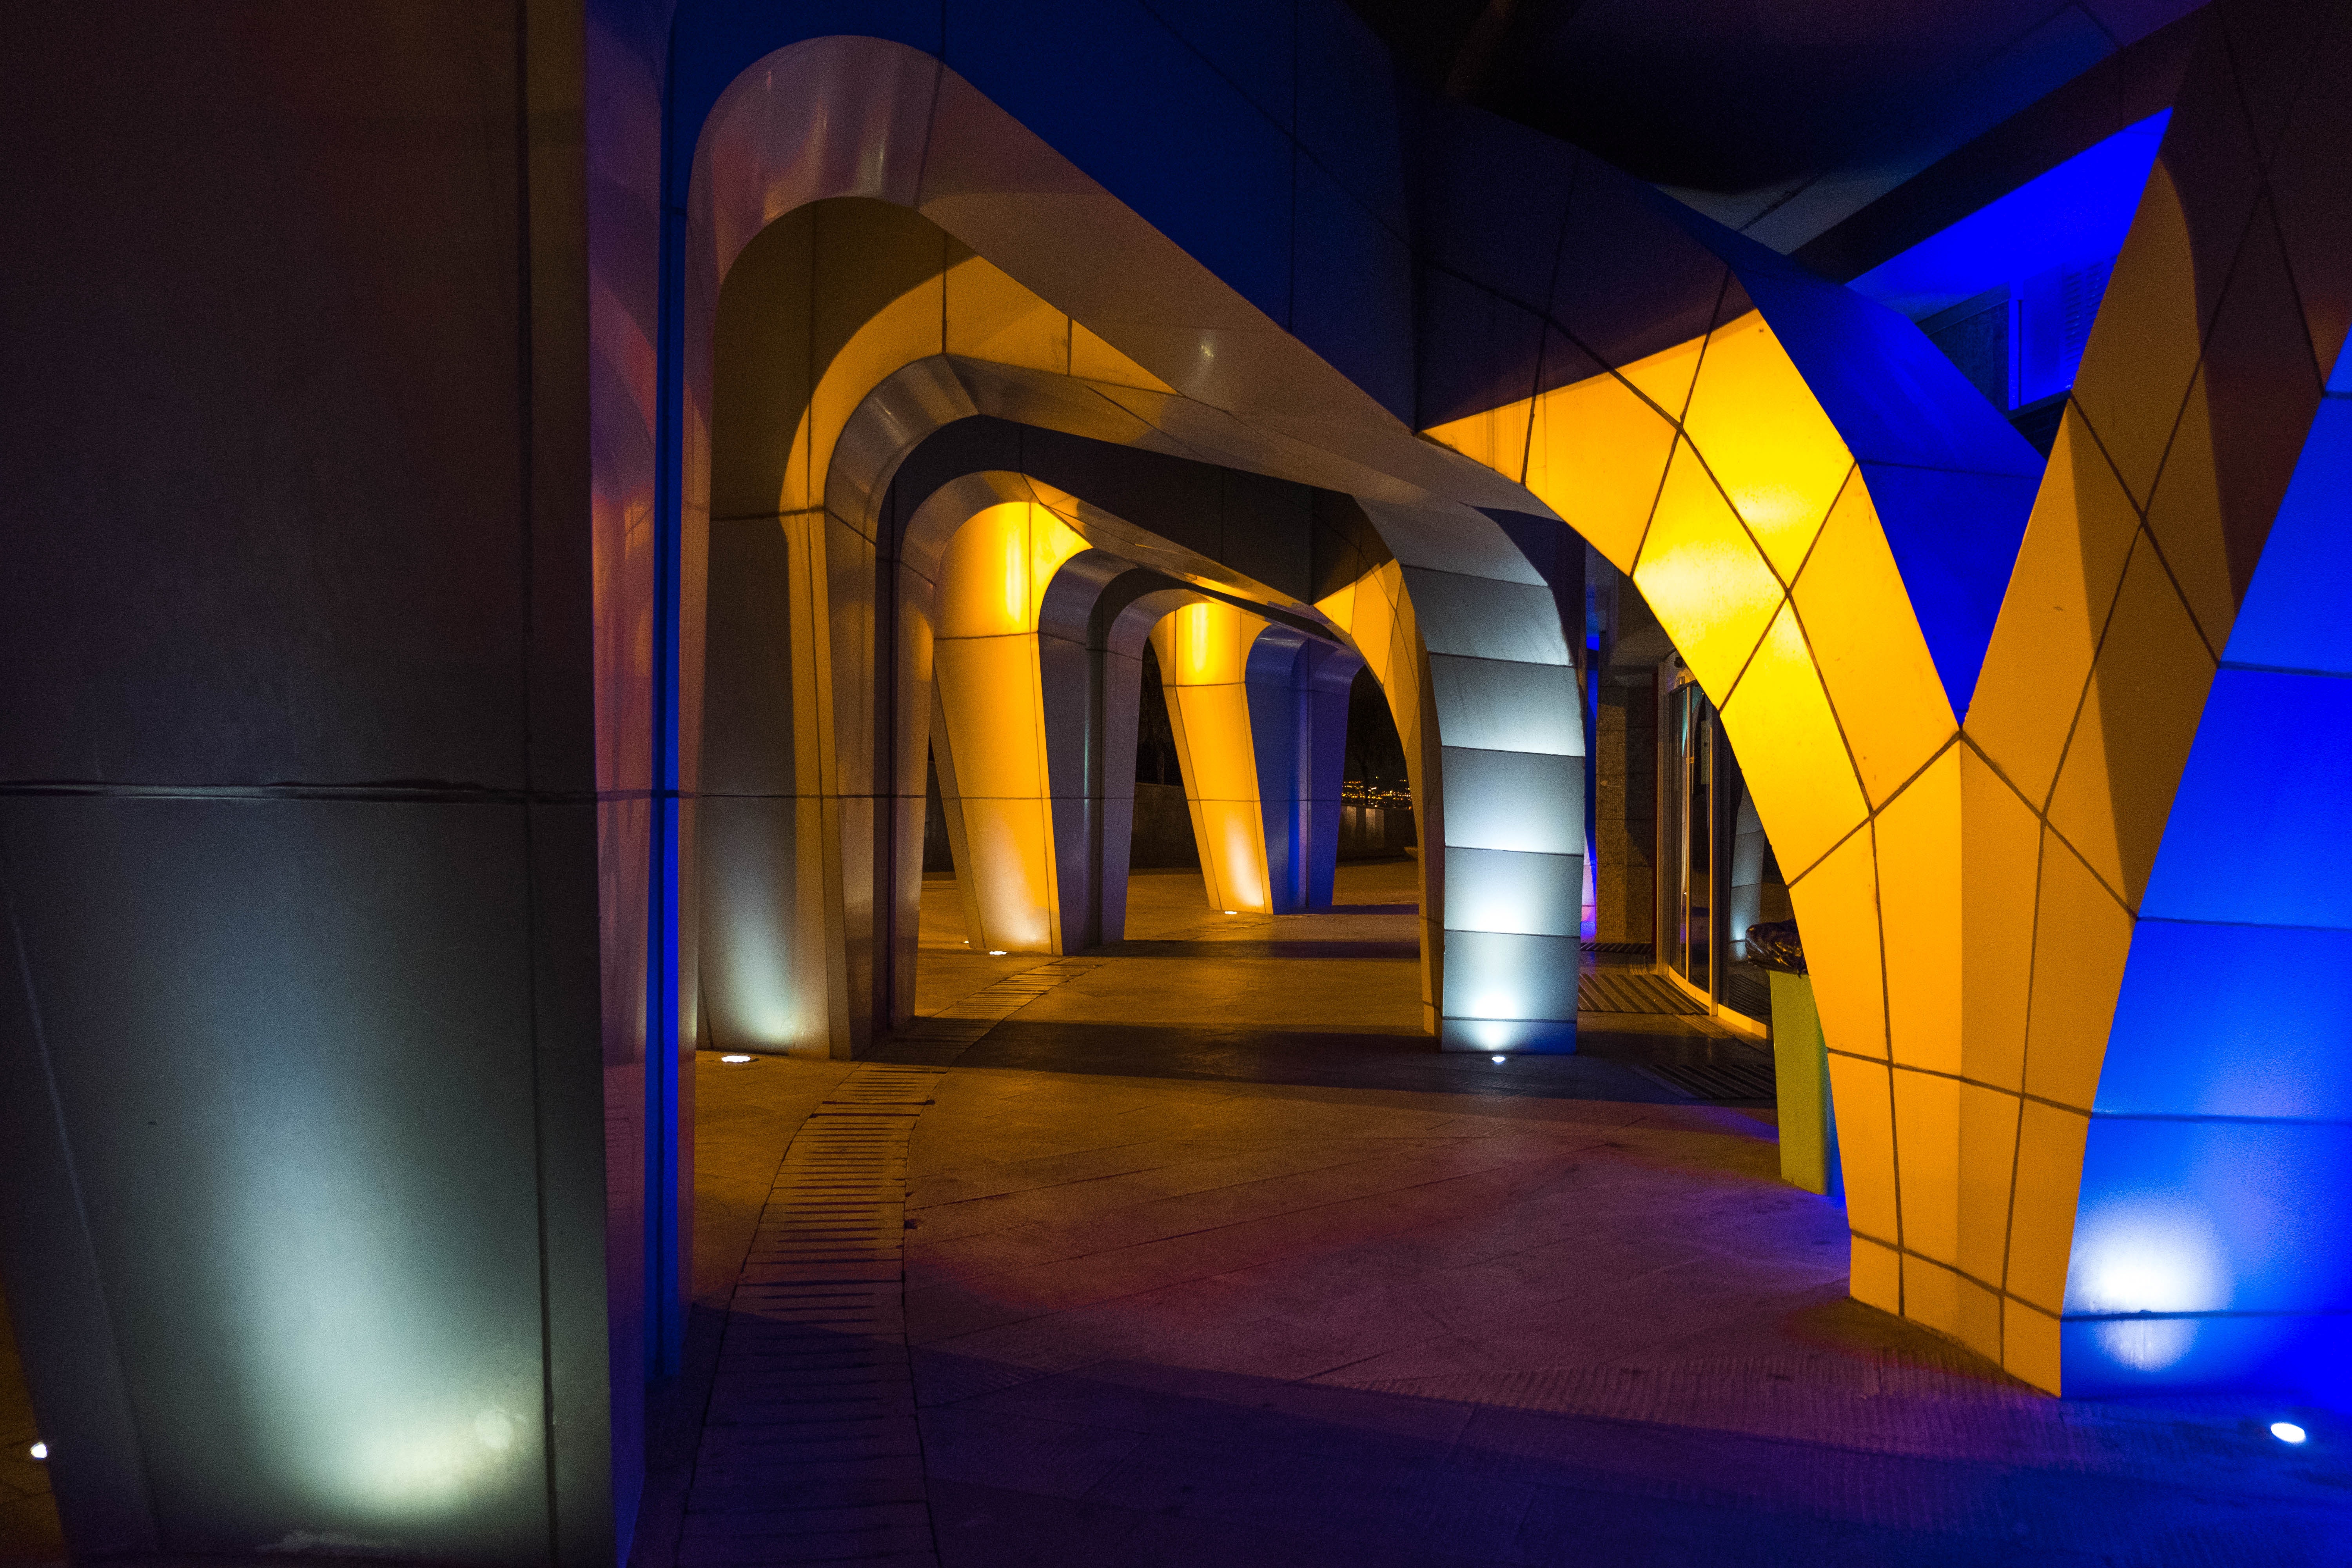
blue, lighting, light, majorelle blue, architecture, column, electric blue, arch, building, night